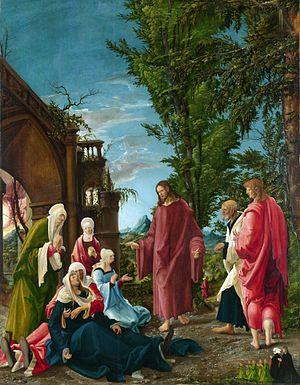
Le Christ prenant congé de sa mère est un sujet d'art chrétien, que l'on retrouve le plus souvent en Europe du Nord, du XVᵉ siècle au XVIᵉ siècle. Le Christ fait ses adieux à sa mère Marie, souvent en la bénissant, avant de la quitter pour son dernier voyage à Jérusalem, qui, il le sait, conduira à la passion et à sa mort. Cette scène marque le début de la passion. Dans les premières versions, seuls ces deux personnages sont généralement représentés, ils prennent la moitié de l'espace, ou moins.